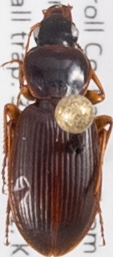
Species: Synuchus impunctatus
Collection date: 2021-06-30
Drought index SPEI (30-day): -1.814
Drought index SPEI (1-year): -1.28
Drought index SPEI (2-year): -0.968